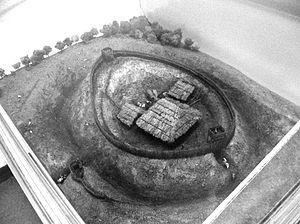
La motte castrale du Châtelard à Chirens. Musée archéologique du lac de Paladru. Charavines, Isère, AuRA, France.
Chirens est une commune française située dans le département de l'Isère en région Auvergne-Rhône-Alpes.